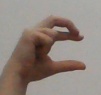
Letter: thal